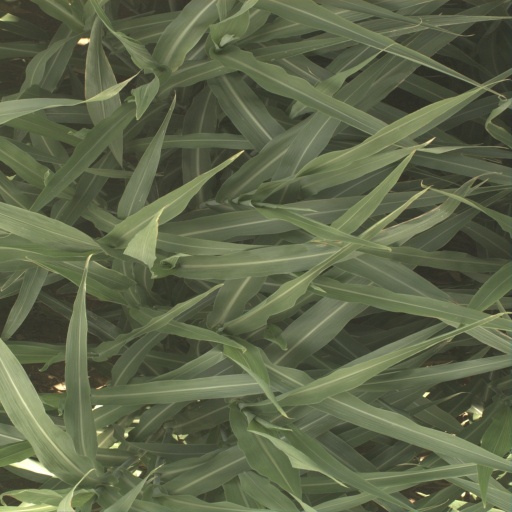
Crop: sorghum